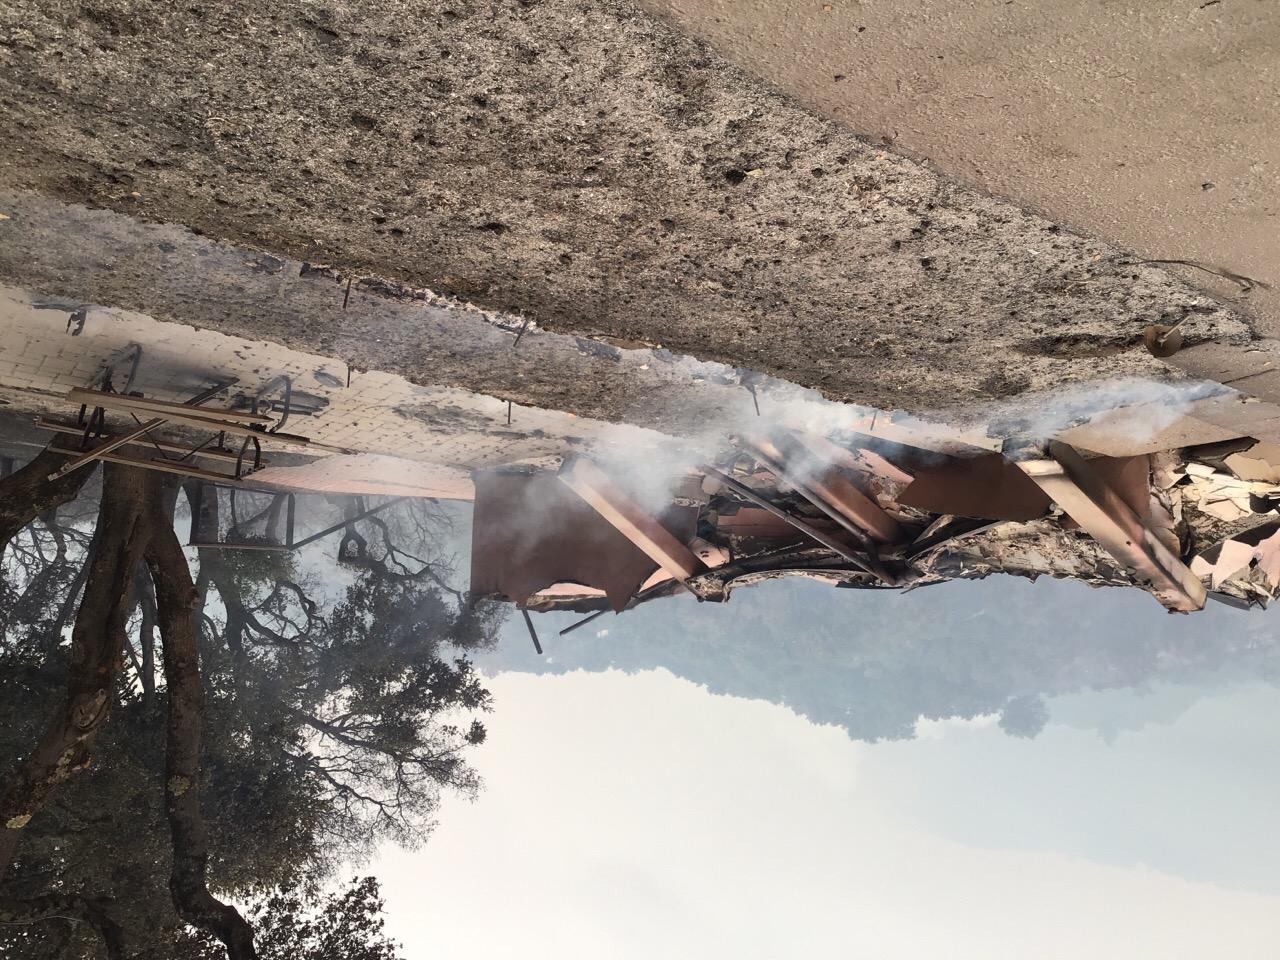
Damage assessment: destroyed